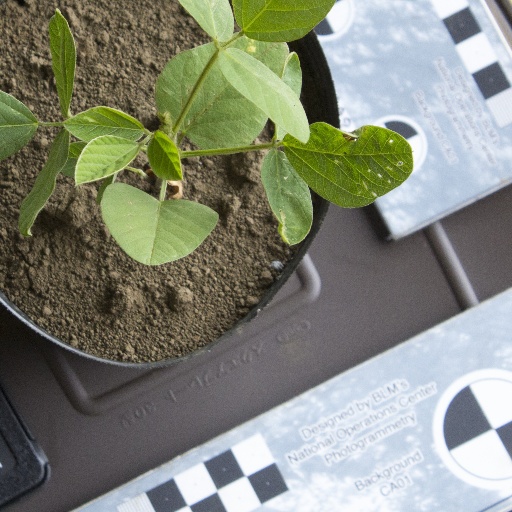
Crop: soybean